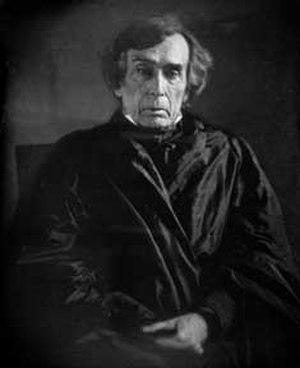
Amerikanske finansministre / Liste over USA's finansministre
Roger Brooke Taney
USA's finansminister er et amerikansk føderalt embede i USA's regering, som blev oprettet 17. september 1789 med Alexander Hamilton som første minister. Finansministeren er øverste leder af det amerikanske finansministerium, og arbejder med finans- og pengepolitik, samt indtil 2003 enkelte sager indenfor national sikkerhed og forsvar. Størstedelen af ministeriets tjenester indenfor lovhåndhævelse, såsom ATF, toldtjenesten og United States Secret Service blev omstruktureret til andre ministerier i 2003 i forbindelse med oprettelsen af Home land Security.